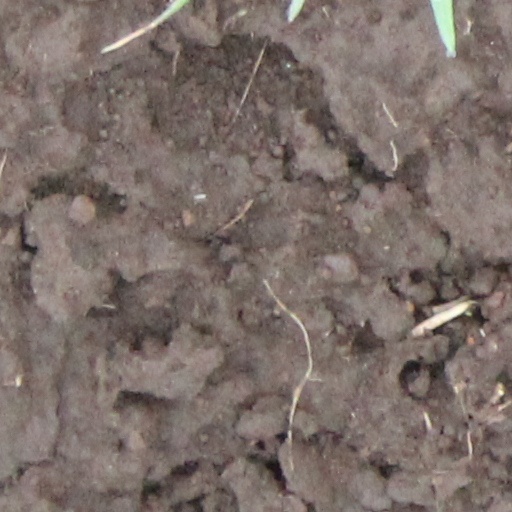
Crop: wheat